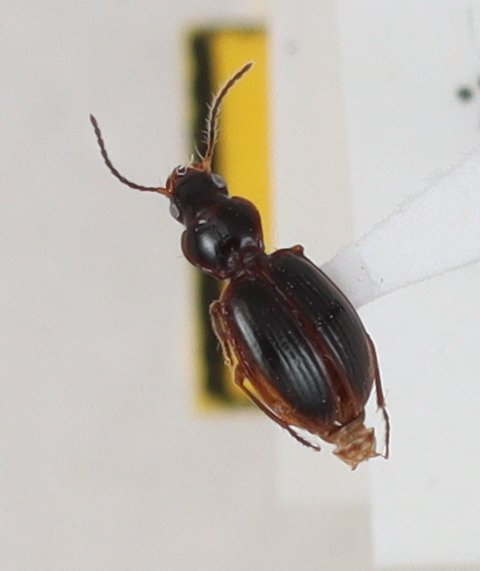
Scientific name: Mecyclothorax konanus
Plot: 17
Trap: W
Collected: 20190605